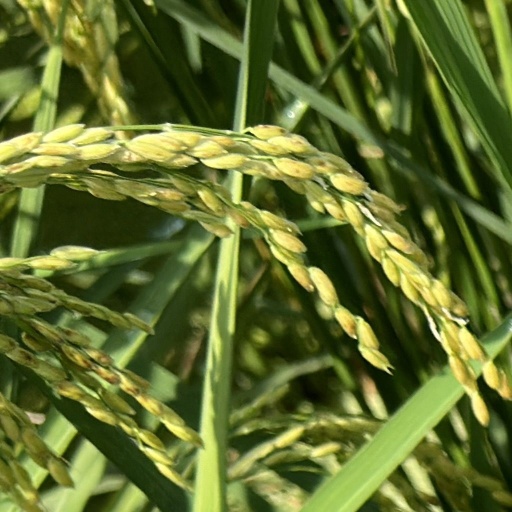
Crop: rice